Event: Nepal Earthquake
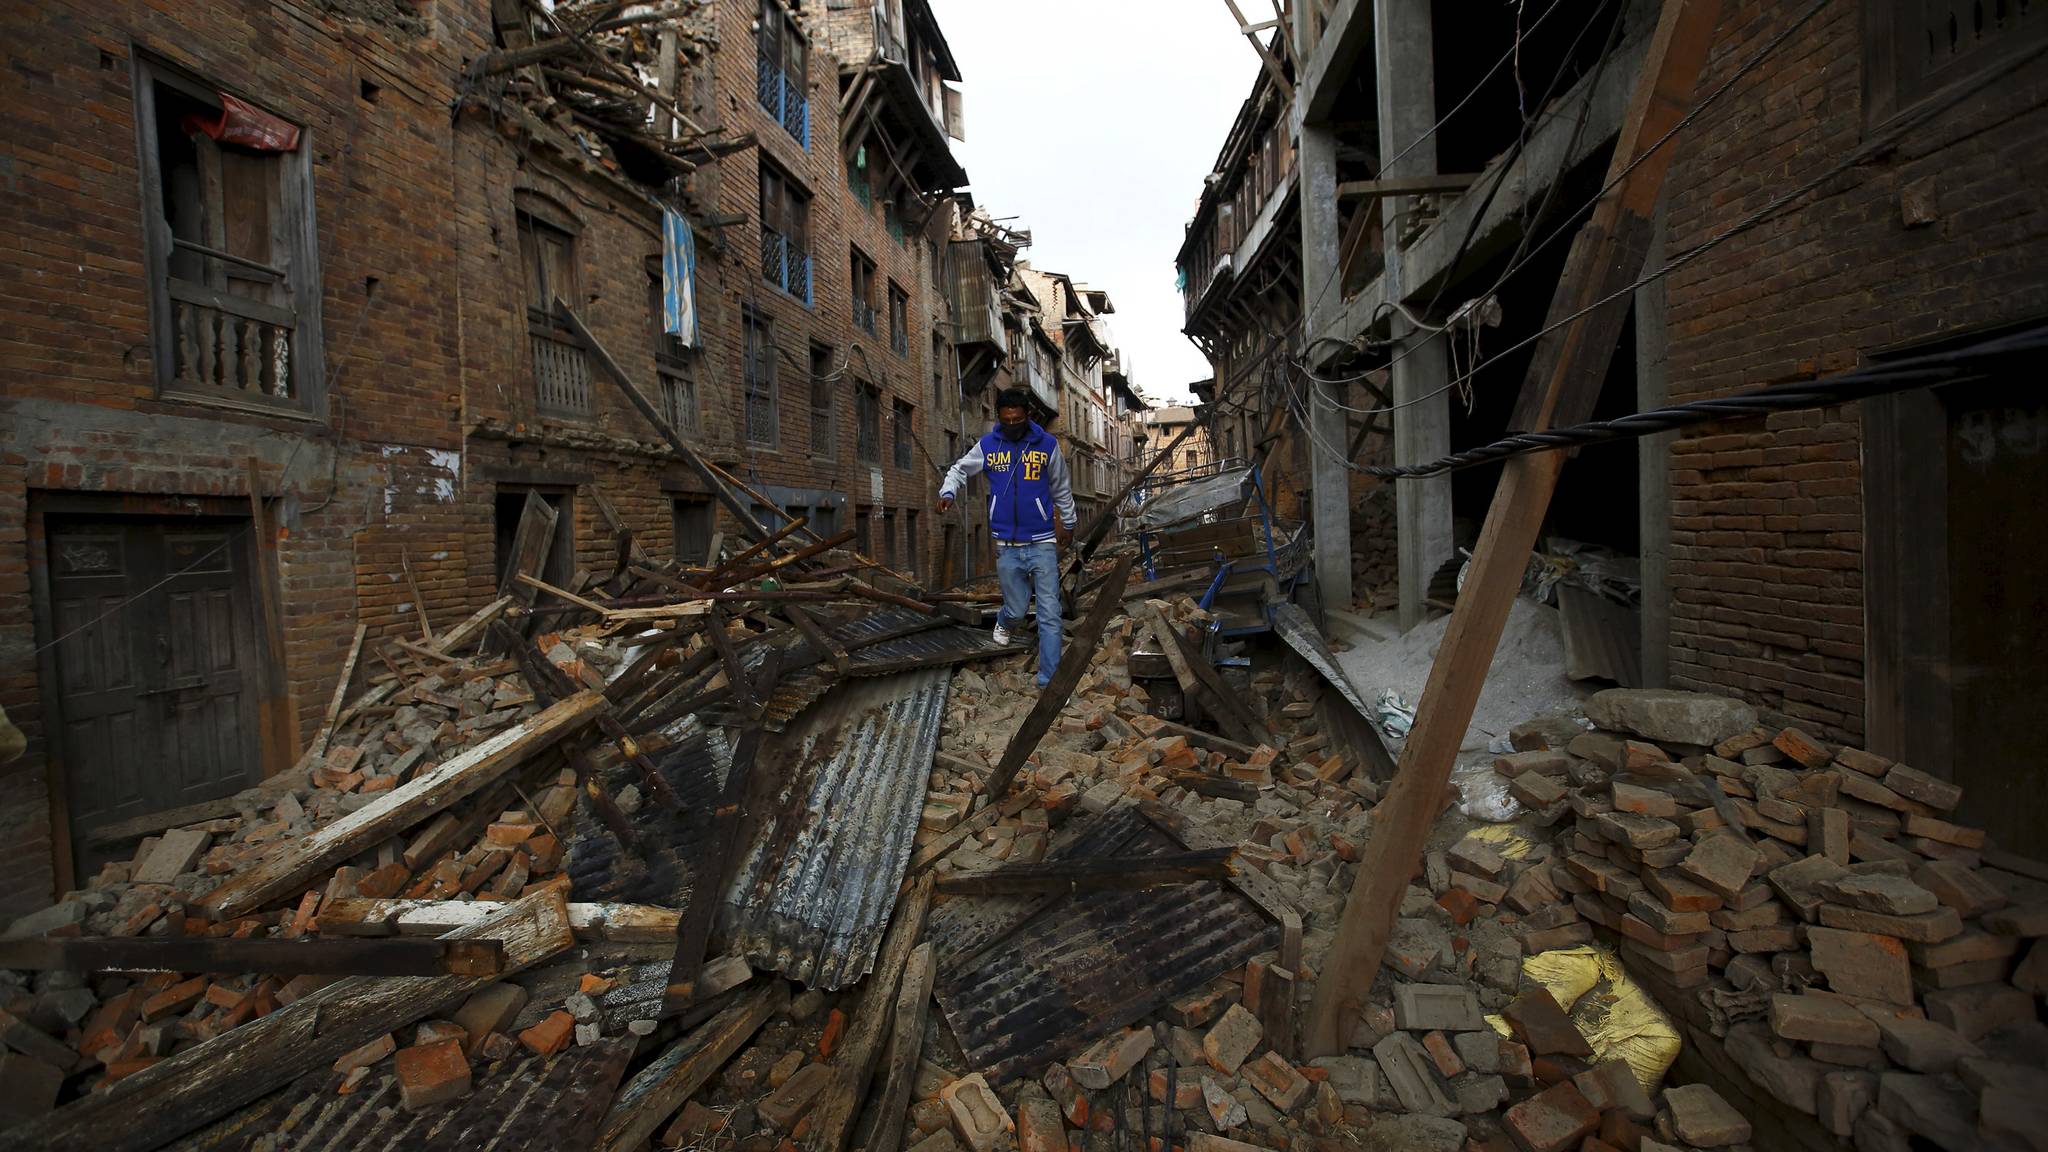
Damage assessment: damage